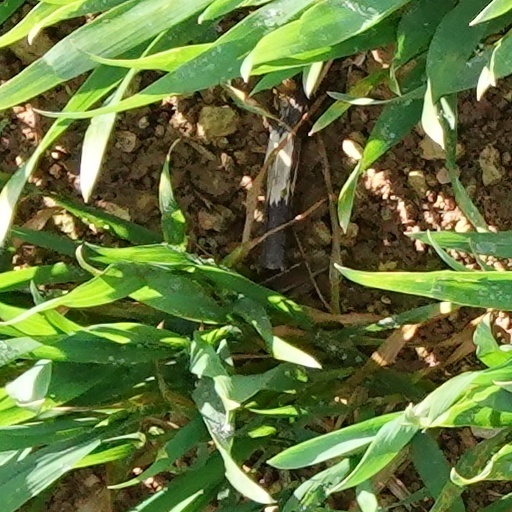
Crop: wheat